Sediment transport

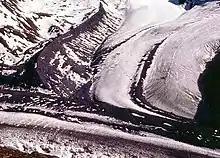
A glacier joining the Gorner Glacier, Zermatt, Switzerland. These glaciers transport sediment and leave behind lateral moraines.

As glaciers move over their beds, they entrain and move material of all sizes. Glaciers can carry the largest sediment, and areas of glacial deposition often contain a large number of glacial erratics, many of which are several metres in diameter. Glaciers also pulverize rock into "glacial flour", which is so fine that it is often carried away by winds to create loess deposits thousands of kilometres afield. Sediment entrained in glaciers often moves approximately along the glacial flowlines, causing it to appear at the surface in the ablation zone.